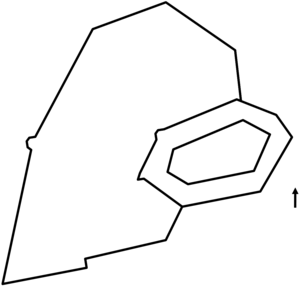
Le château de Clermont ou Chlemoutsi parfois appelé le château Tournois est une forteresse construite en Élide vers 1223 par Geoffroy I d'Achaïe ou son fils. Il s'agit du plus important château de la principauté d'Achaïe.